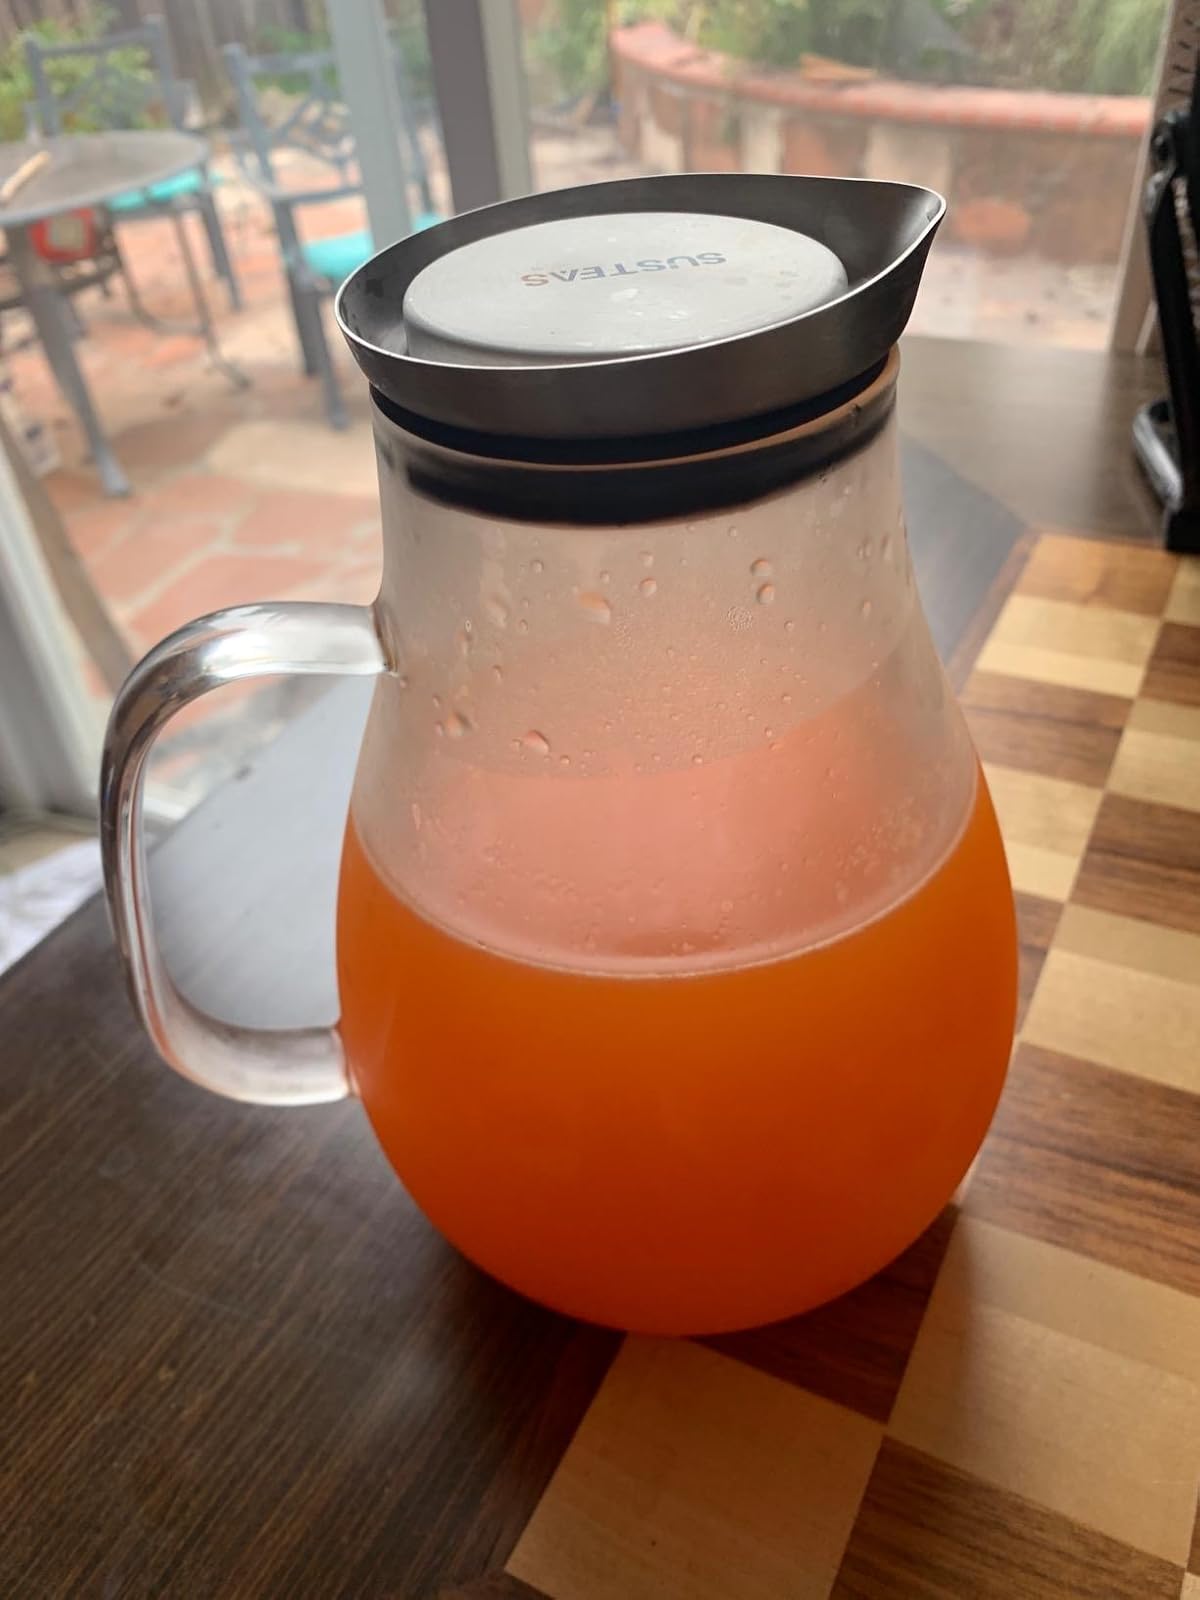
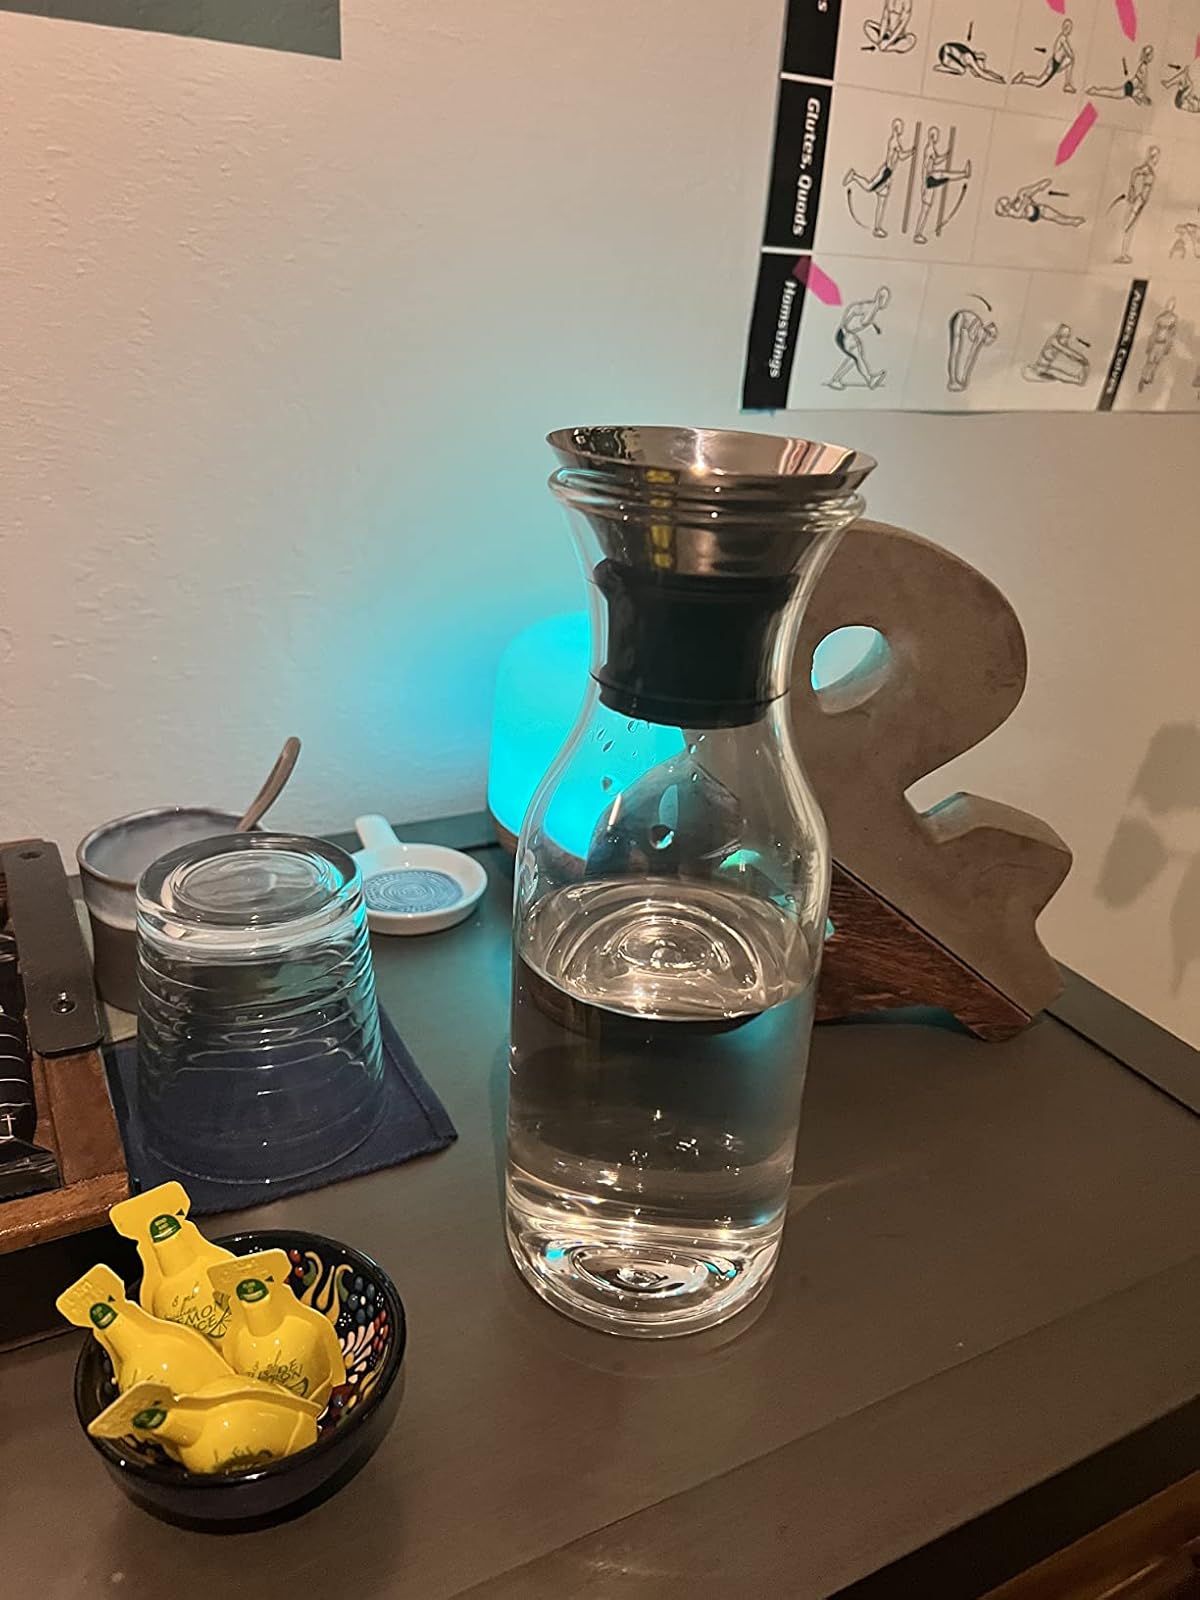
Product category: items_tea
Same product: no